East Coast of the United States

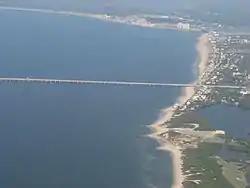
Aerial view of the Virginia Beach entrance to the Chesapeake Bay Bridge–Tunnel

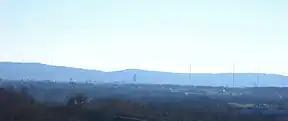
South Mountain in eastern Pennsylvania with Allentown in the foreground in December 2010

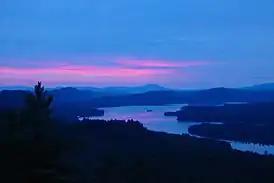
The Fulton Chain of Lakes in Adirondack Park in Upstate New York in August 2007

Three basic climate regions occur on the East Coast according to the Köppen climate classification and four occur according to the Trewartha climate classification from north to south based on the monthly mean temperature of the coldest month (January) and the number of months averaging above 50 °F (10 °C), respectively.